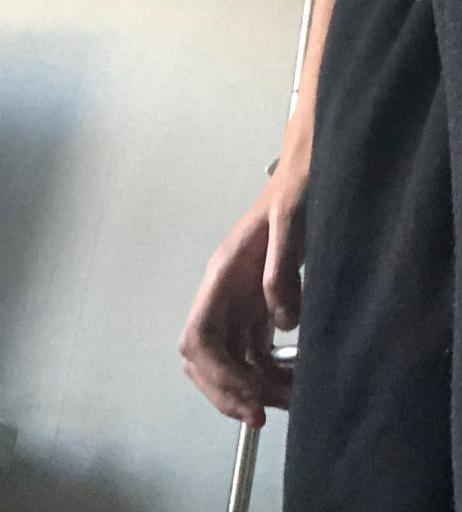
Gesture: no_gesture